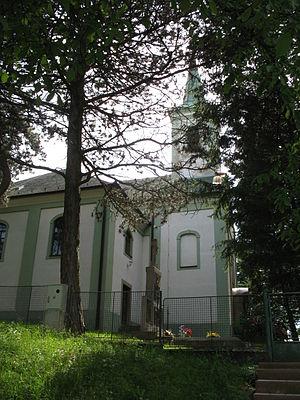
Čaka est un village de Slovaquie situé dans la région de Nitra.